Itzhak Perlman

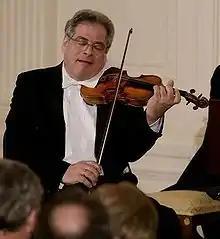
Perlman at the White House in 2007

Perlman played at the state dinner attended by Queen Elizabeth II on May 7, 2007, in the East Room at the White House.